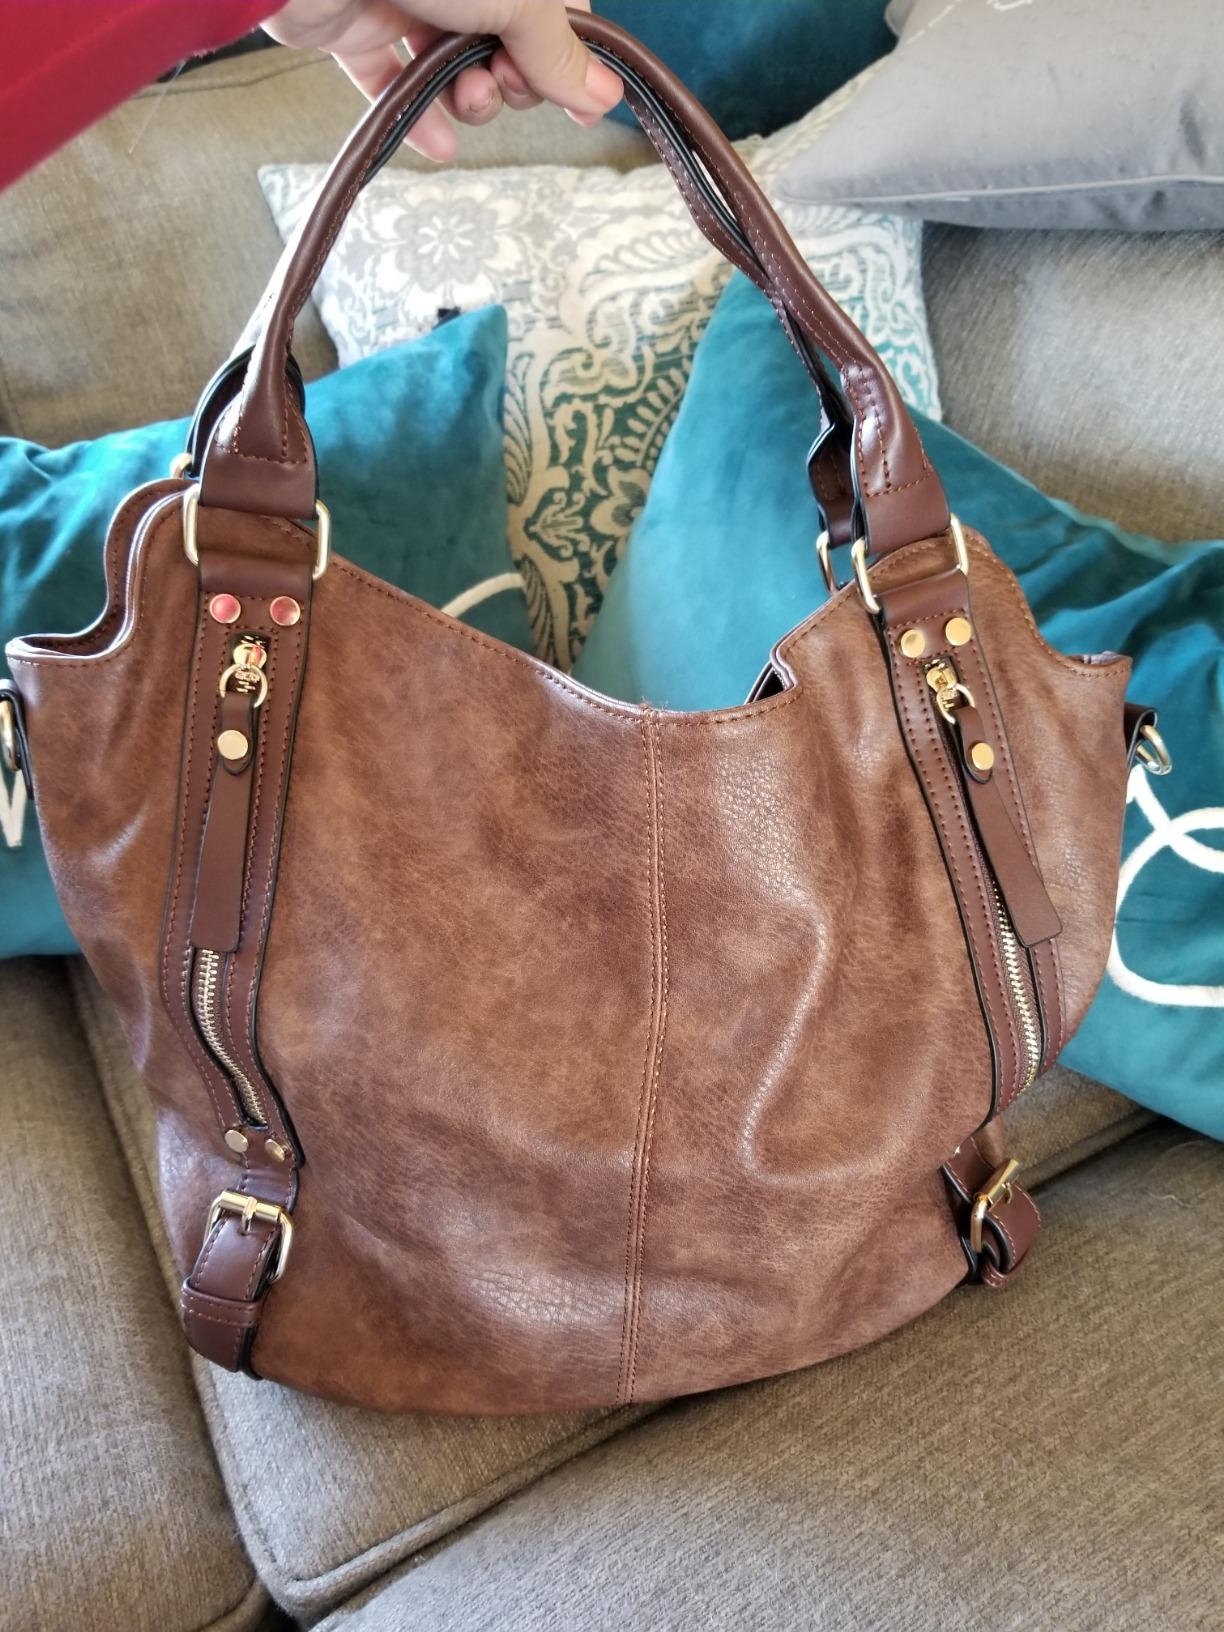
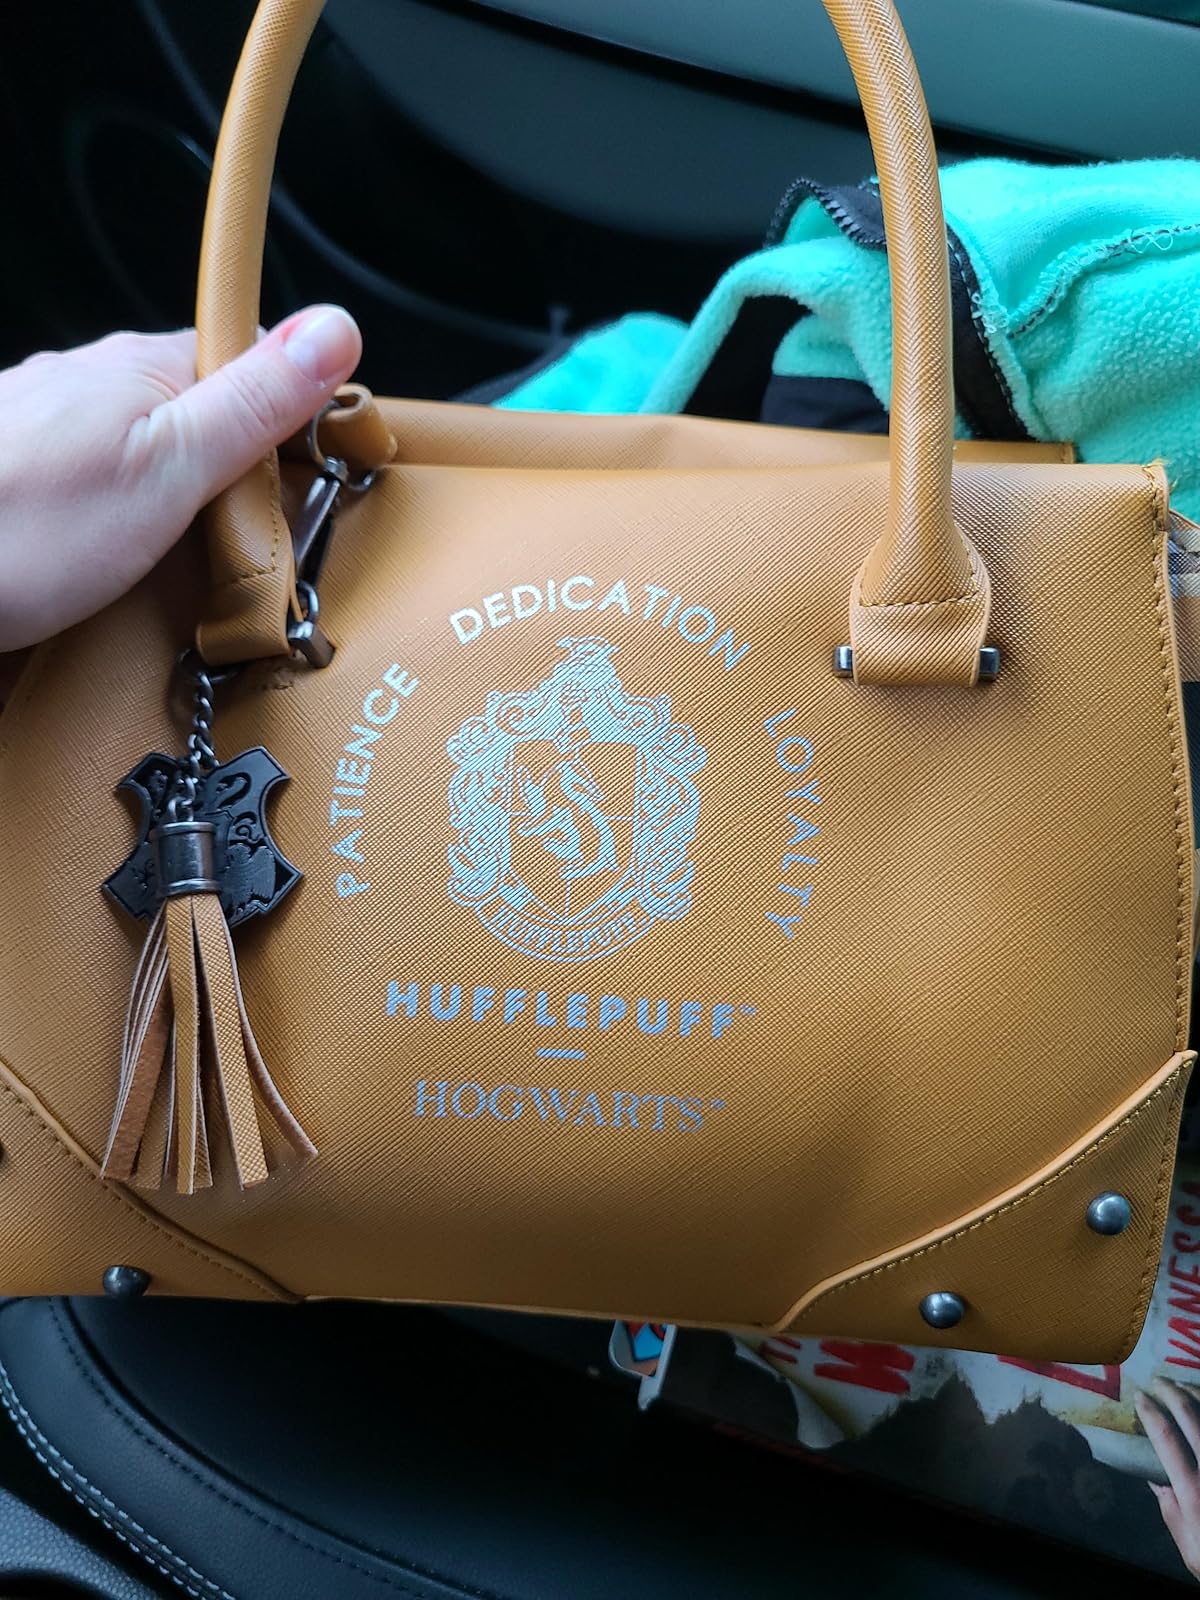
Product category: accessories_handbag
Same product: no